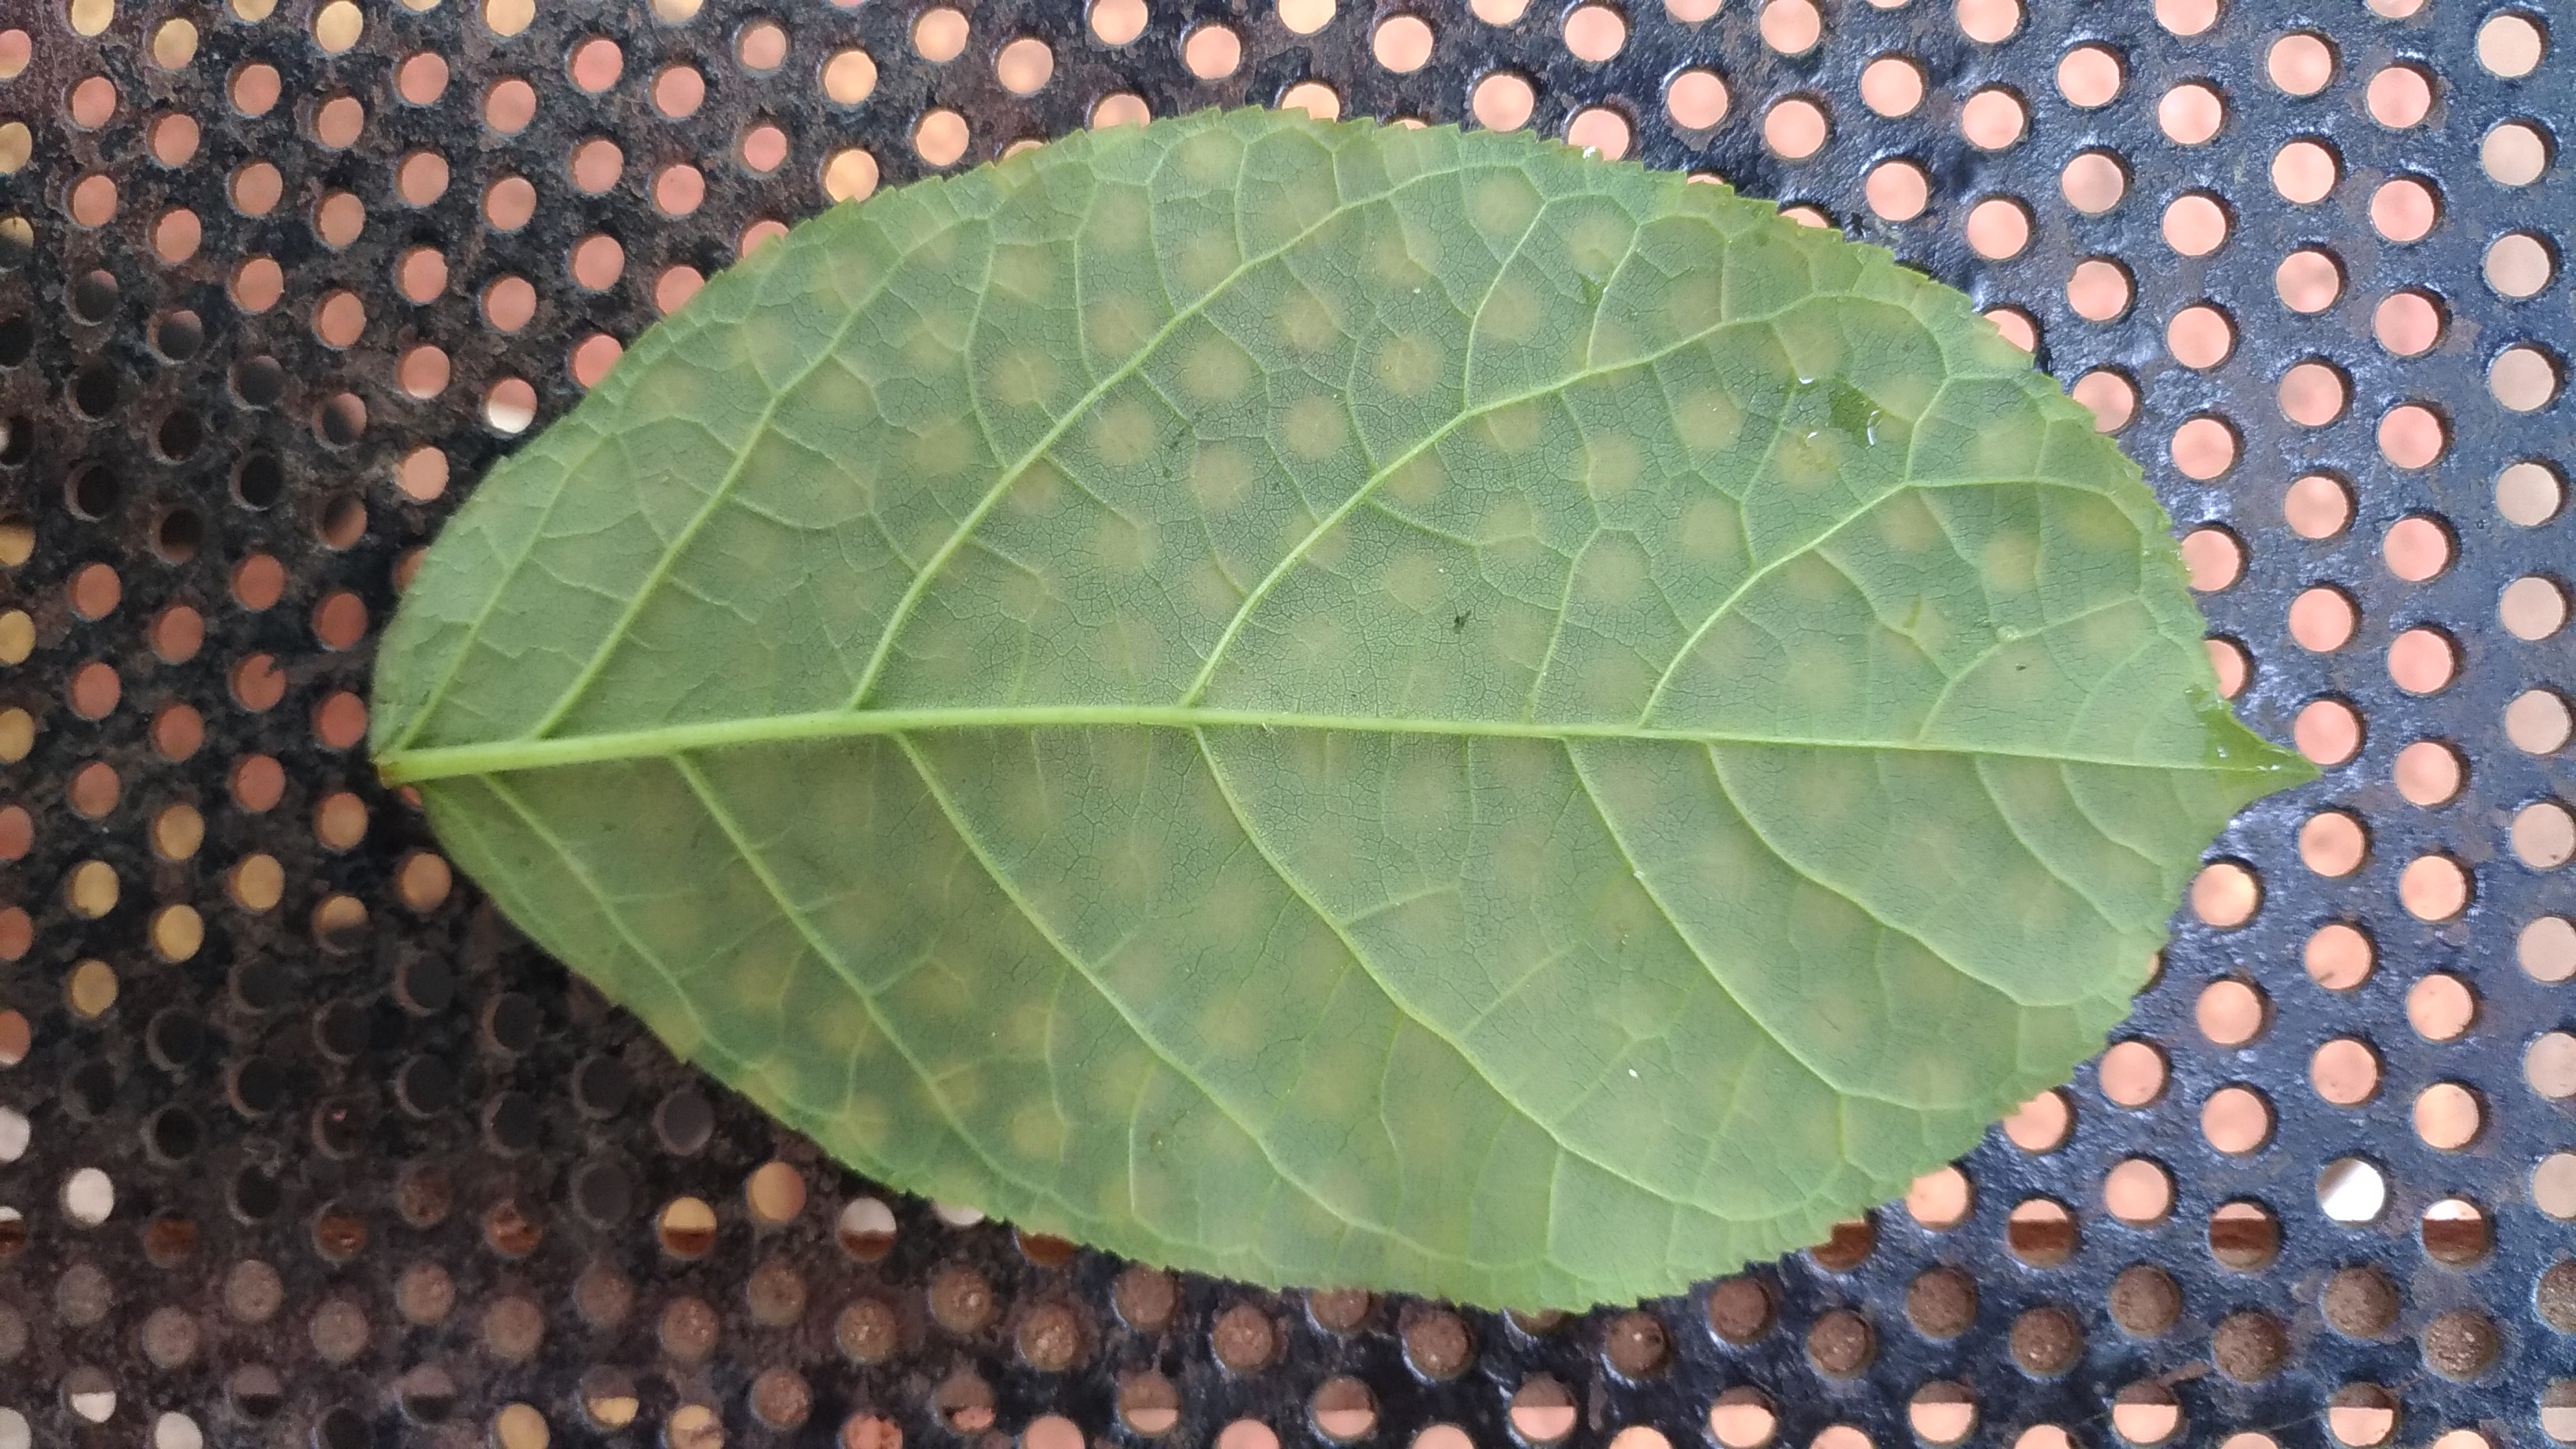
Plant: Padri